Death Rides the Range

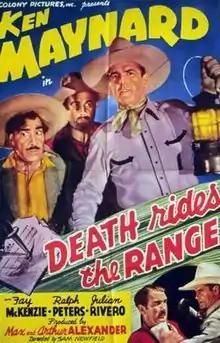
Theatrical release poster

Death Rides the Range is a 1939 American Western film directed by Sam Newfield. It was a Colony Pictures film.